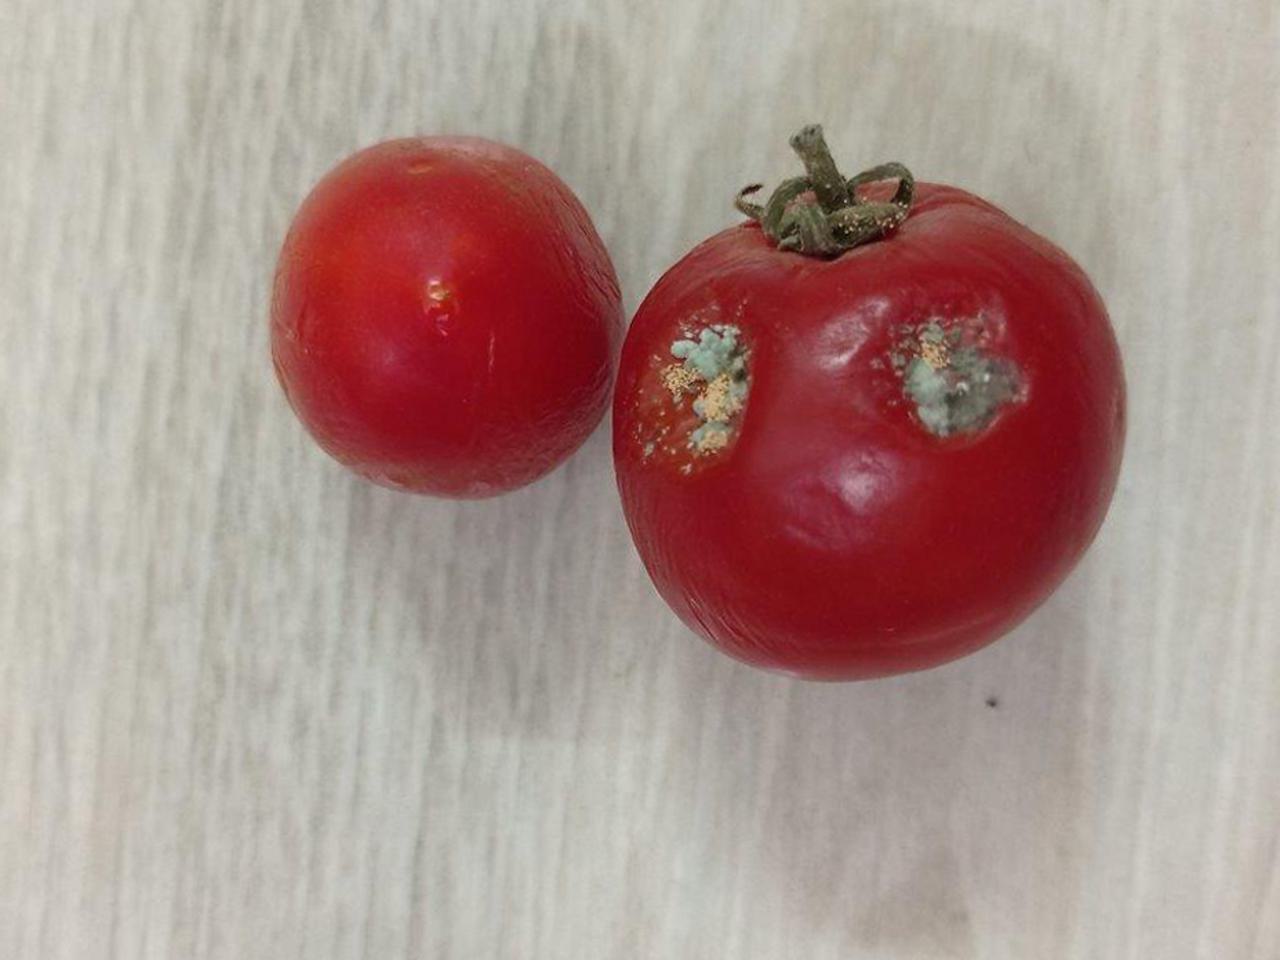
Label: Rotten